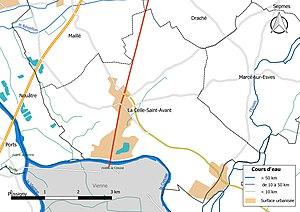
Carte du réseau hydrographique de la commune de fr:La Celle-Saint-Avant (France).
La Celle-Saint-Avant est une commune française du département d'Indre-et-Loire, en région Centre-Val de Loire.